Jack Dragna

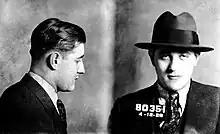
Benjamin "Bugsy" Siegel

As boss, Dragna often had to do business with representatives from the more powerful Cosa Nostra families in New York. When Benjamin "Bugsy" Siegel, an associate of the New York Luciano crime family, relocated to the West Coast during the late 1930s, he started his own rackets and formed an uneasy relationship with Dragna. Siegel brought in much more income for the Los Angeles family and generated a great deal of 'respect', which Dragna resented. Although many sources speak of a rivalry between them, Dragna and Siegel worked closely together, especially at organizing a racing wire service on the West Coast.